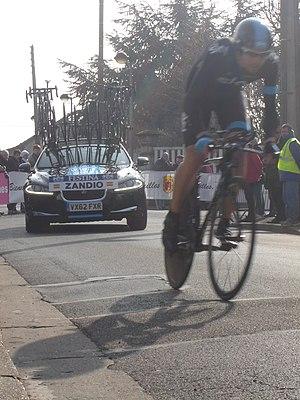
Durant le prologue de Paris Nice 2013
Xabier Zandio, né le 17 mars 1977 à Pampelune, est un coureur cycliste espagnol. Il est professionnel de 2001 à 2016. Il est actuellement directeur sportif au sein de l'équipe Ineos.